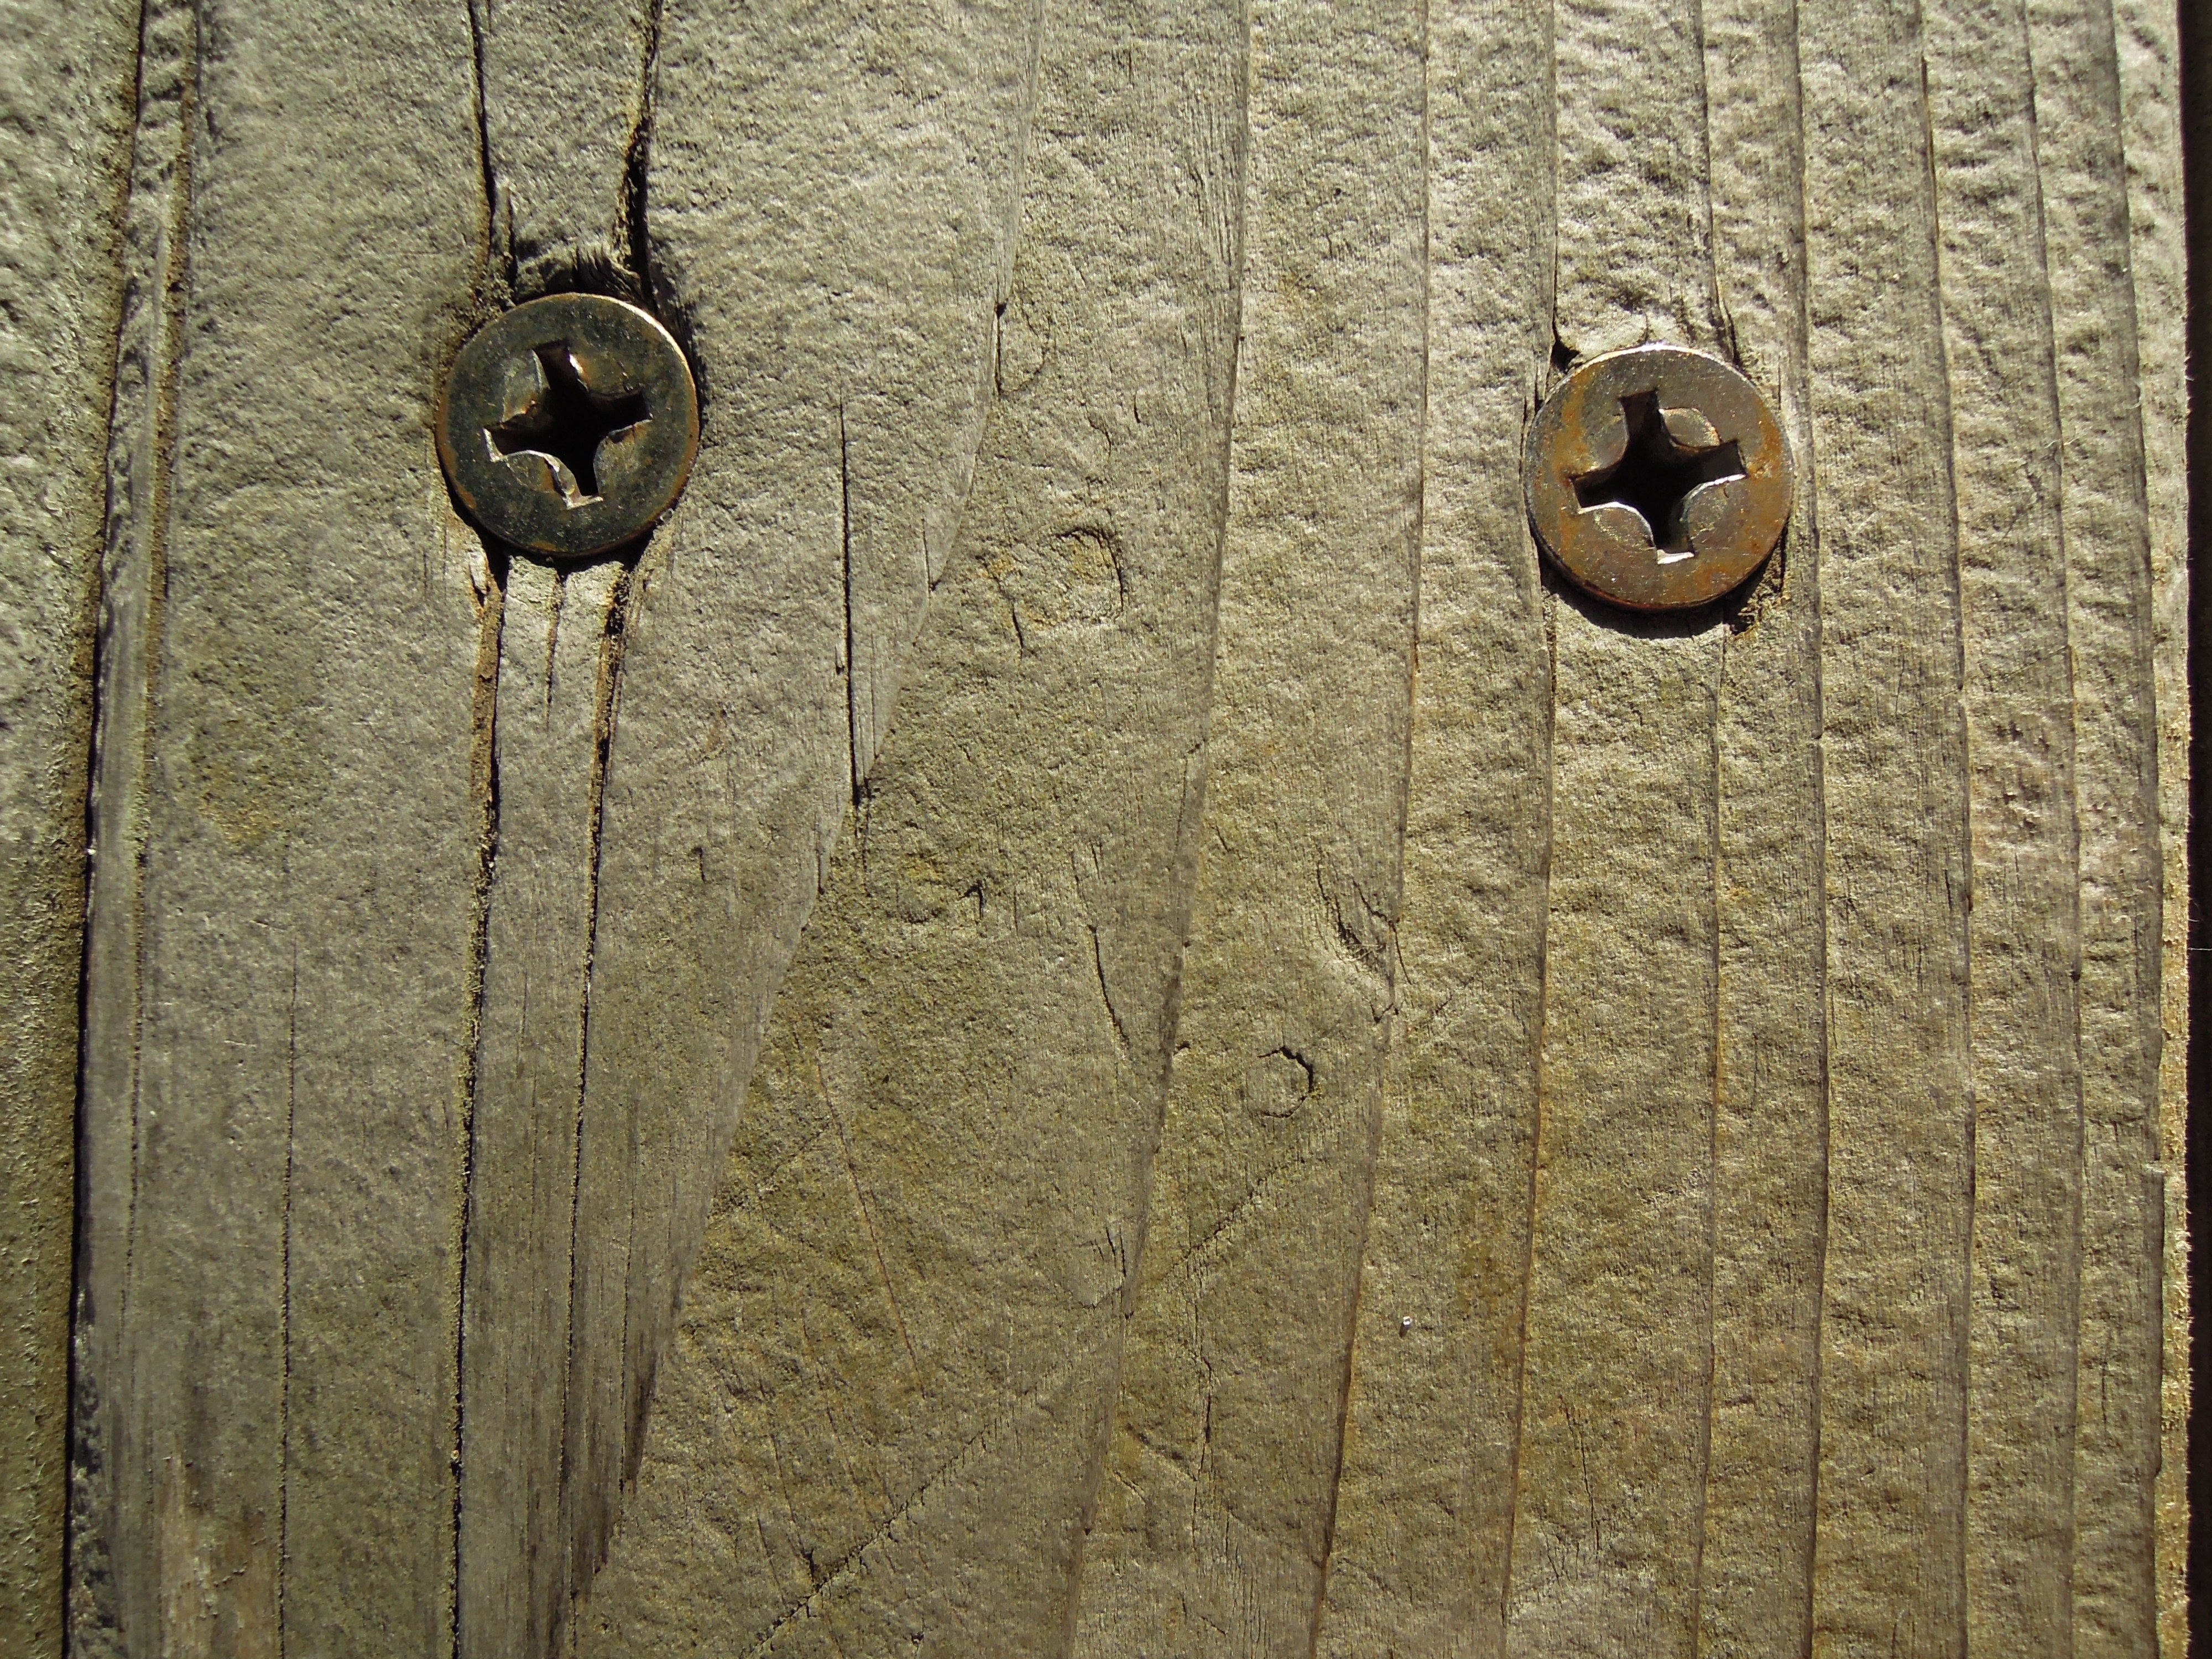
wood, texture, number, wall, natural, material, screw, temple, carving, ancient history